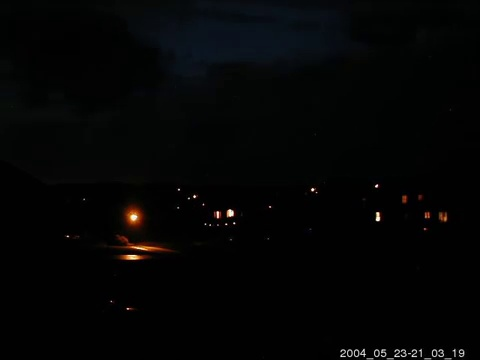
Fire: no
Smoke: no